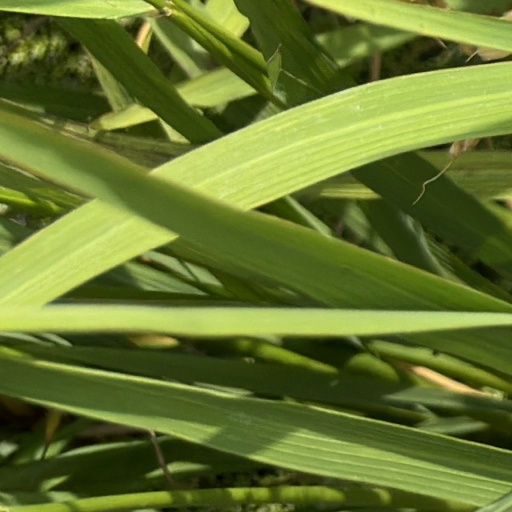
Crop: rice